Republic P-43 Lancer

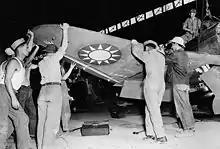
Maintenance on a P-43A in China, "circa" 1943.

The Lend-Lease aircraft were delivered to China through Claire Chennault's American Volunteer Group, the Flying Tigers. Pilots involved in the ferrying flights commended the P-43 for its good high-altitude performance compared to the Curtiss P-40, good roll rate, and a radial engine without a vulnerable liquid cooling system. Apparently, several AVG pilots asked Chennault to keep some P-43s, but the request was denied due to the aircraft's lack of armor or self-sealing fuel tanks. In addition, the turbo-supercharger proved unreliable and the "wet wing" fuel tanks leaked constantly. In April 1942, Robert Lee Scott Jr. — a USAAF pilot with the AVG —photographed the peaks of Mt. Everest from , attesting to the strengths of this aircraft. On the other hand, in April 1942, veteran CAF fighter pilot Maj. Zheng Shaoyu, a survivor of many air battles including the ""Zero-scourge"" in the war against the Imperial Japanese invasion of China, was ferrying a P-43 back into China for renewed combat operations against the Japanese, when it suddenly caught fire causing his death in the ensuing crash.